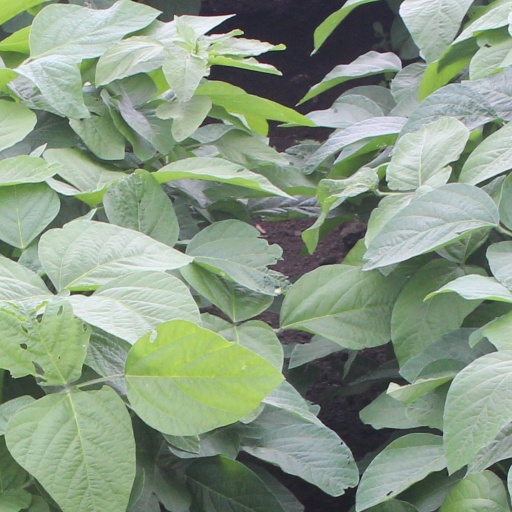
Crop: soybean